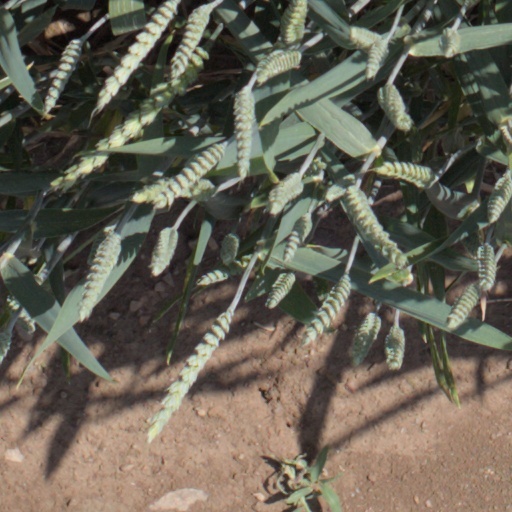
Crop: wheat